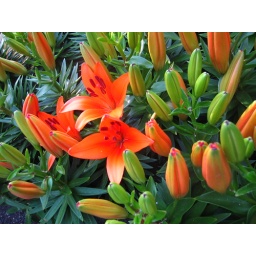
Orange lilies in a flower bed outside Schiphol airport.